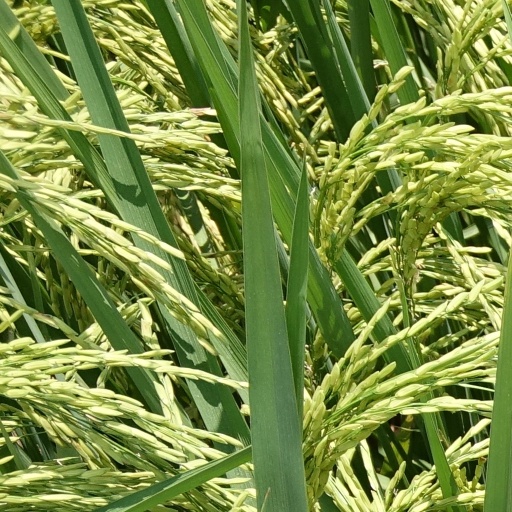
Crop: rice